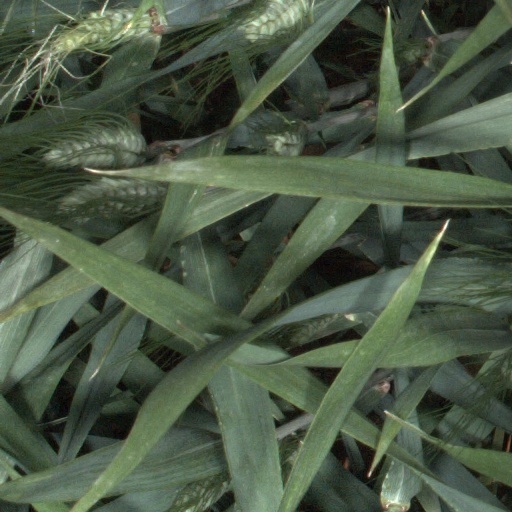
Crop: wheat